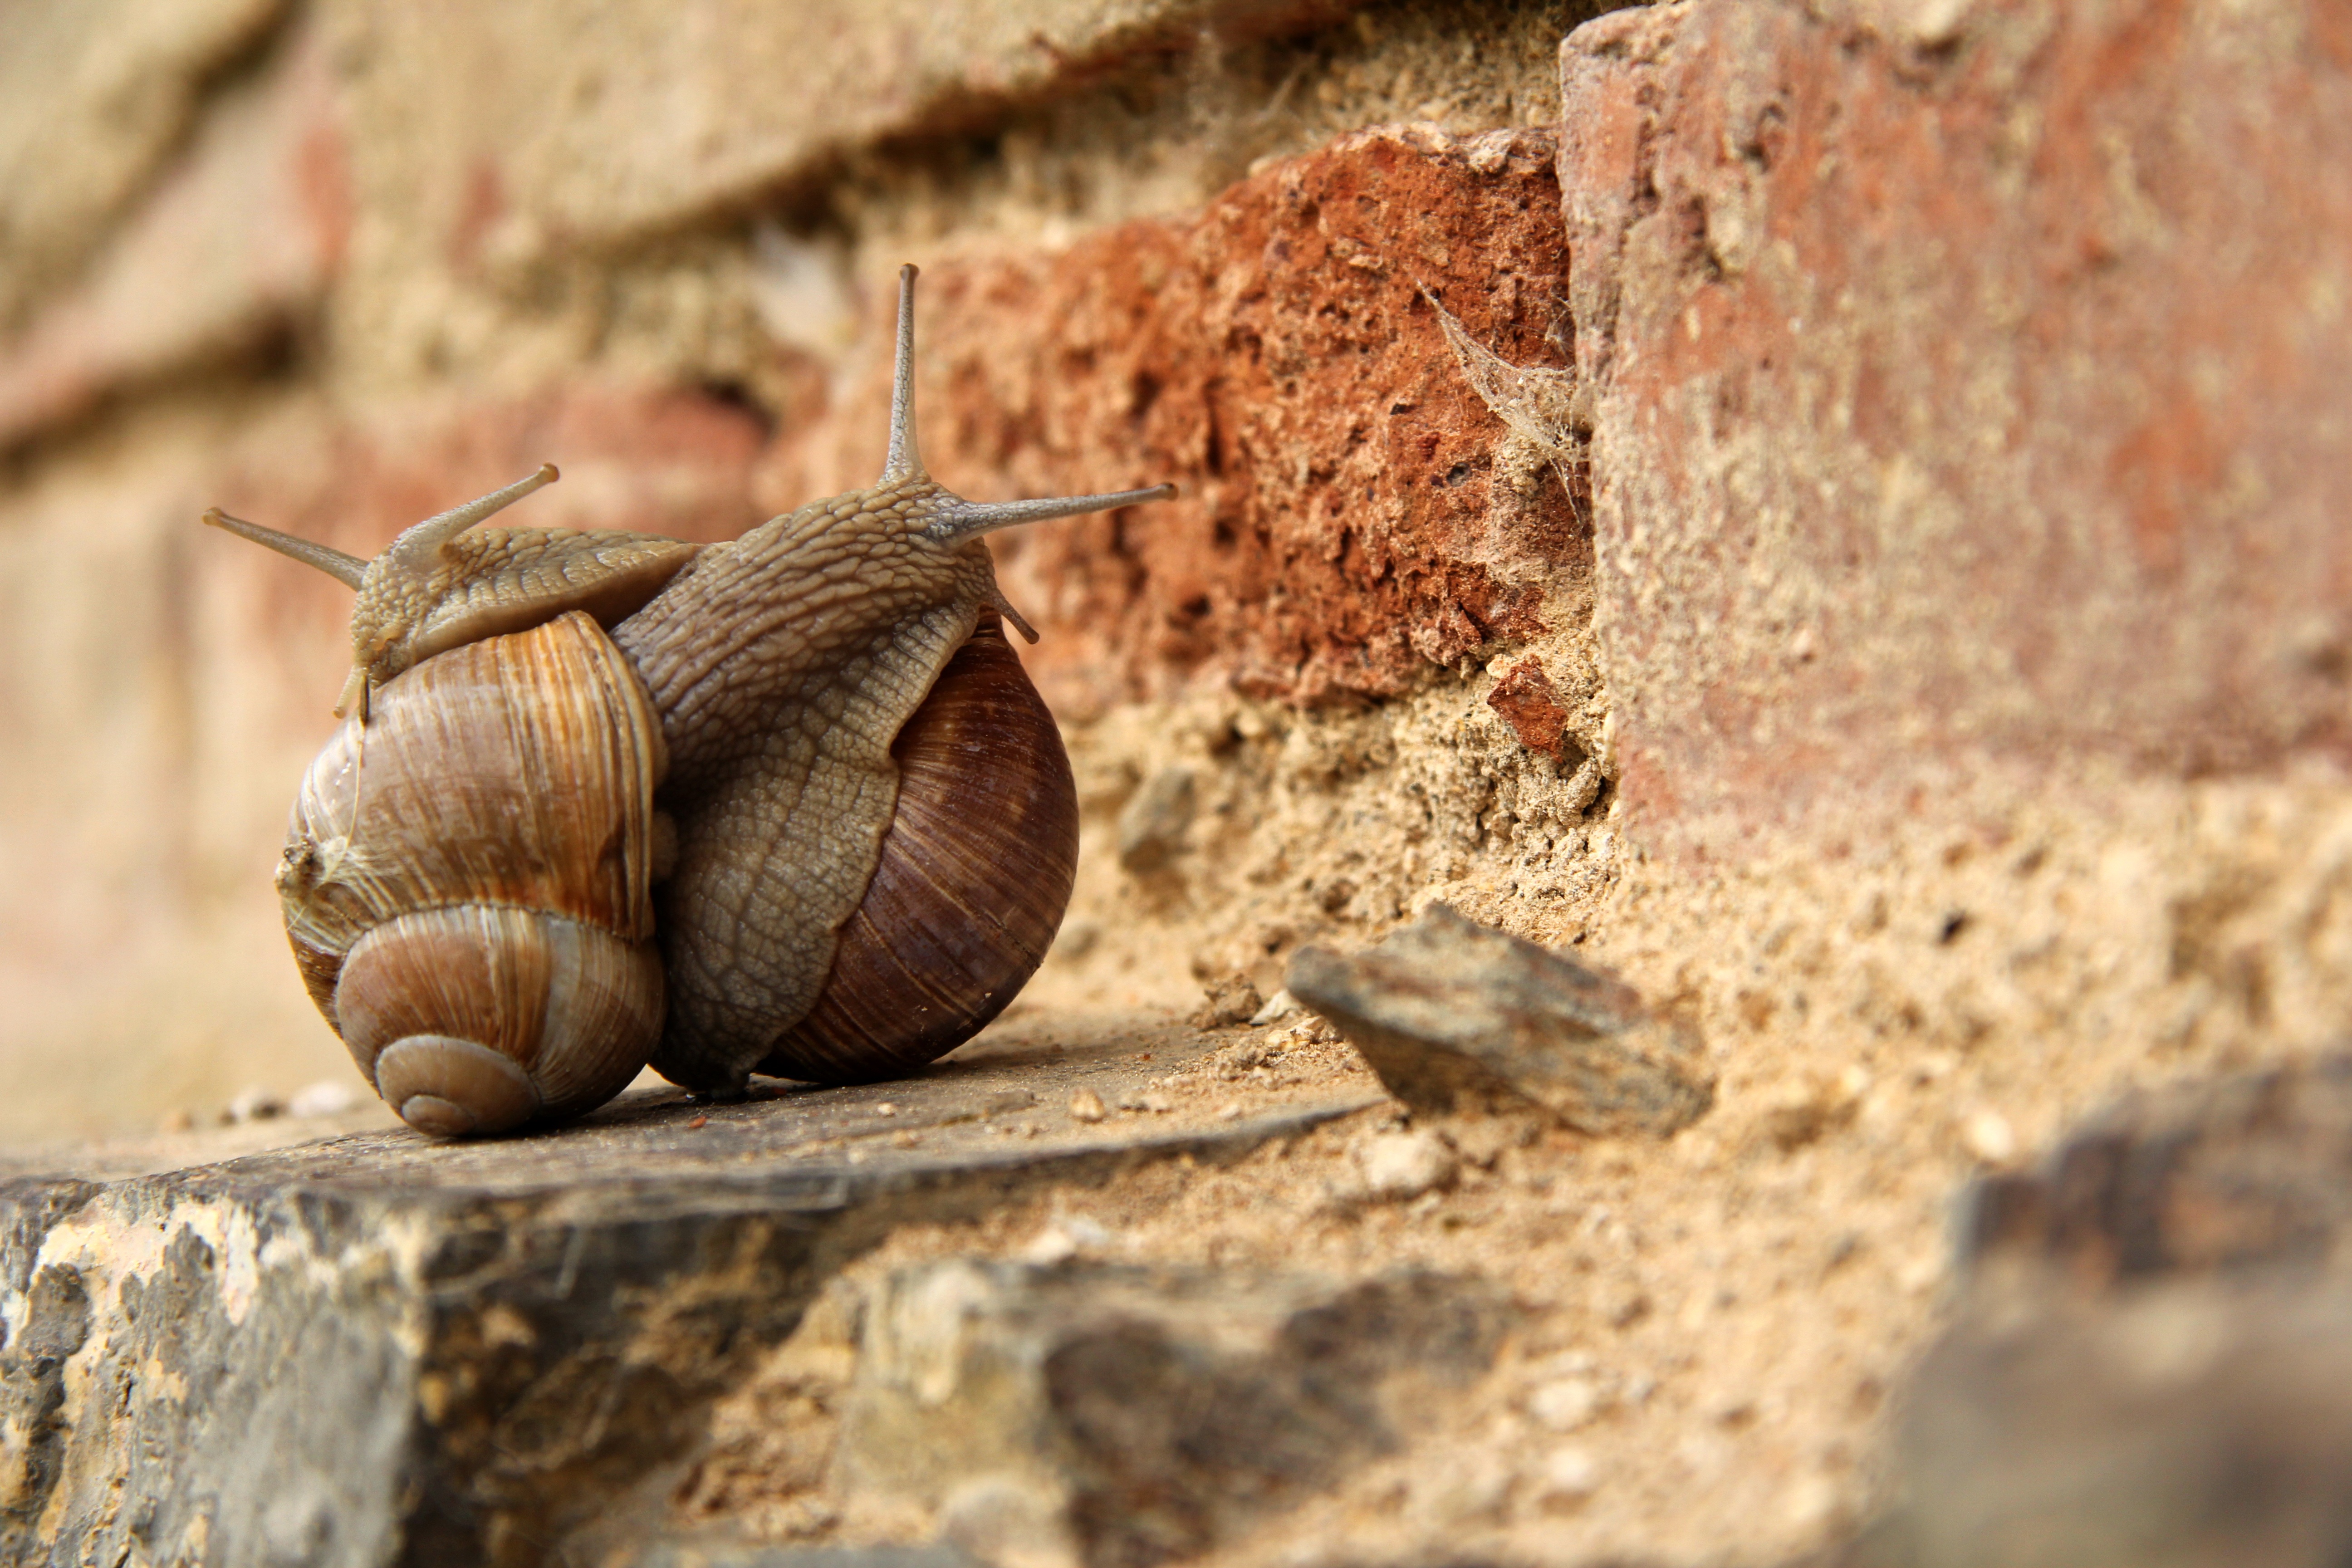
wood, photography, wildlife, fauna, invertebrate, conch, close up, snail, worm, snails, macro photography, pairing, snails and slugs